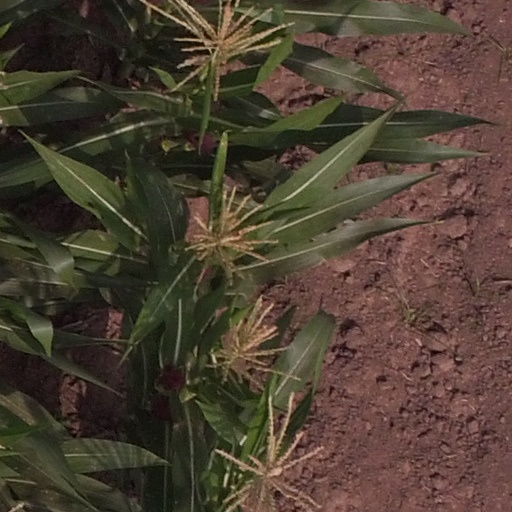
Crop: maize; corn